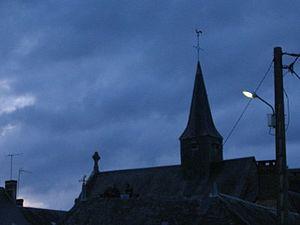
Eglise de Lavernat à la tombée de la nuit.
La liste des églises de la Sarthe recense de la manière la plus complète possible les églises, cathédrale et basilique situées dans le département français de la Sarthe.